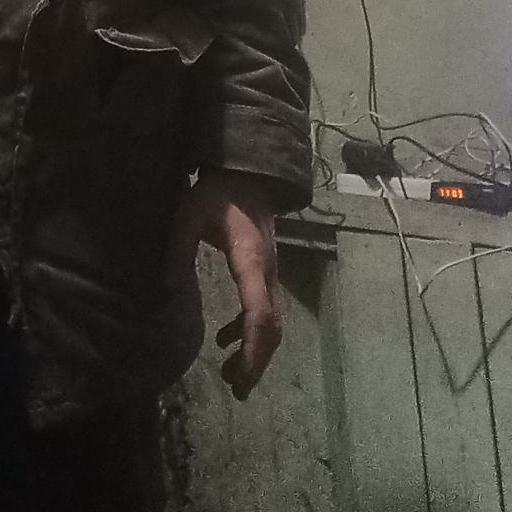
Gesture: no_gesture